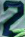
Number: 2